Bobby Leach

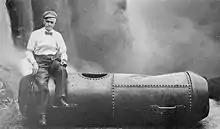
Bobby Leach and his barrel after his trip over Niagara Falls, 1911.

Bobby Leach (born Lancaster, England; 1858 – April 28, 1926) was the second person and first man to go over Niagara Falls in a barrel, accomplishing the feat on July 25, 1911 — while Annie Taylor did it on October 24, 1901. He spent six months in hospital recovering from injuries he sustained during the fall, which included two broken knee caps and a fractured jaw. Leach had been a performer with the Barnum and Bailey Circus and was no stranger to stunting. After watching a stuntman die attempting to dive from a platform over 150 feet (45 m) into a pool 5 feet (1.5 m) deep, he made the dive successfully. Prior to his trip over the falls he owned a restaurant on Bridge Street and would boast to customers that anything Annie could do, he could do better.